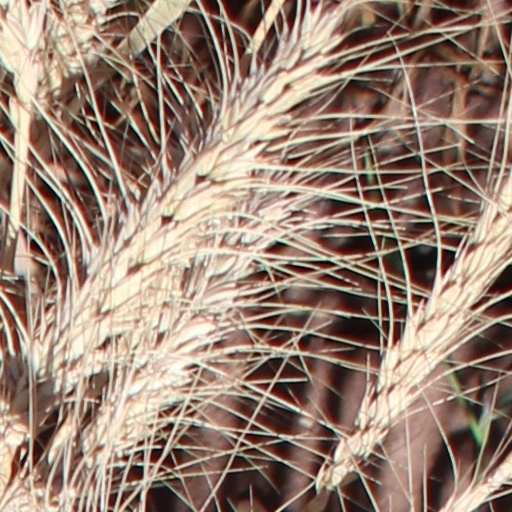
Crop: wheat